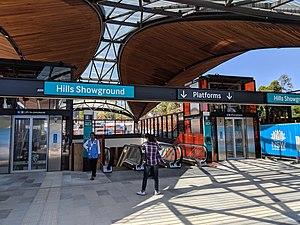
Le métro de Sydney est une ligne de métro automatique australienne desservant Sydney et ses banlieues, dans l'État de Nouvelle-Galles du Sud. La première phase de ligne à voir le jour, dénommée Sydney Metro Northwest et reliant Tallawong à Chatswood, ouvre le 26 mai 2019. Elle est exploitée par la société Northwest Rapid Transit.